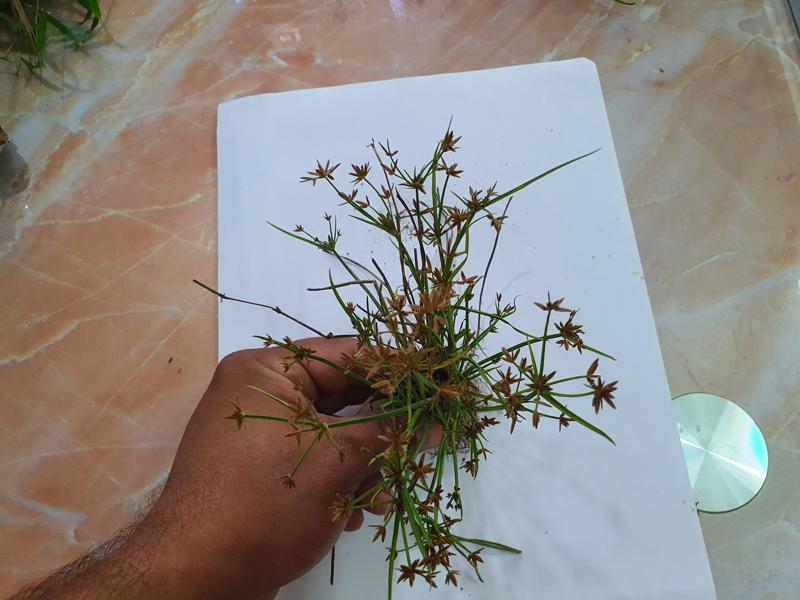
Weed species: Cyperus ochraceus